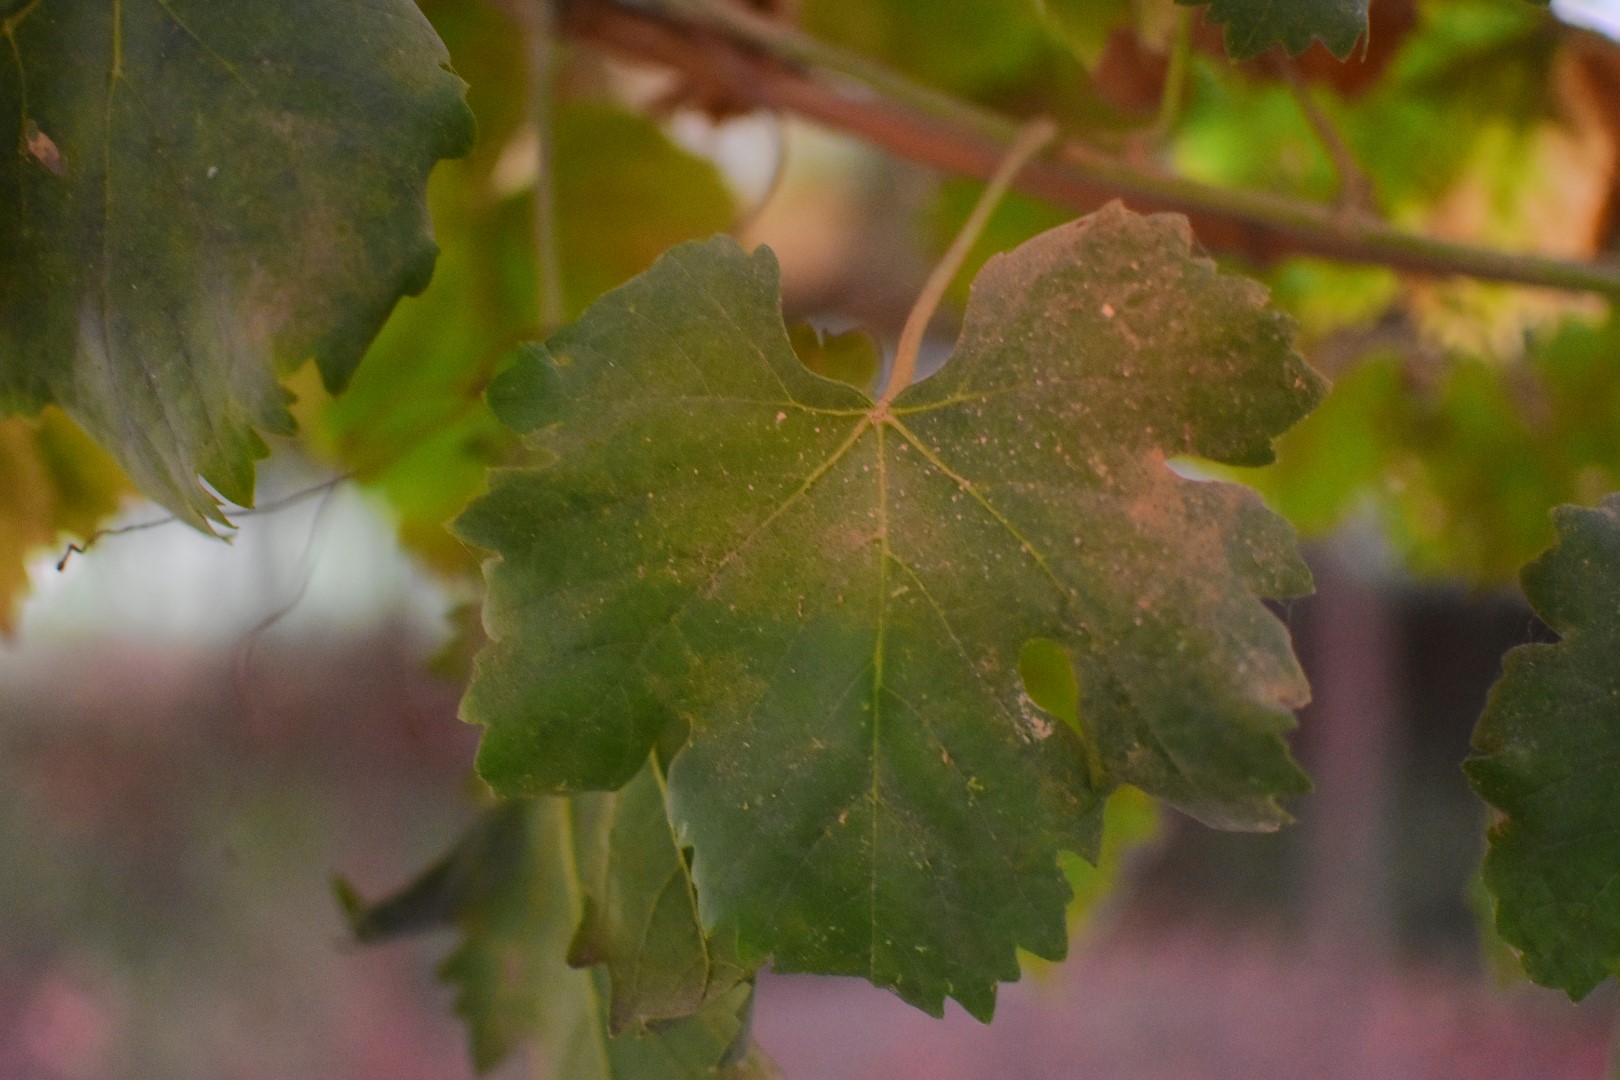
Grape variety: Aswud Balad